Lydia Opøien

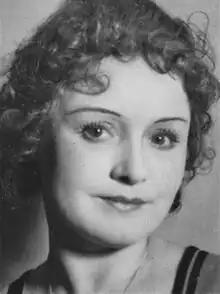

Lydia Marie Opøien (November 4, 1894 – November 24, 1961) was a Norwegian actress.